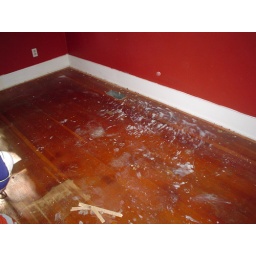
More wood floor from under the red carpet